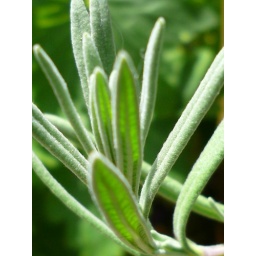
The white fuzzy hair is an adaptation to living in dry conditions and helps prevent water loss.